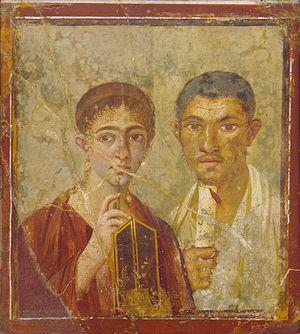
Portrait de Terentius Neo et de sa femme, Pompei, Maison de Terentius Neo, VII 2, 6. Musée archéologique national de Naples.
Le musée archéologique national de Naples est un musée principalement consacré à l'antiquité classique qui rassemble une des plus riches collections gréco-romaines existant au monde. Il est considéré comme l'un des plus importants musées archéologiques du monde, voire le plus important en termes d'histoire romaine. Sa surface d'exposition totale est de 12 650 m².